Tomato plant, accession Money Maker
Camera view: horizontal (90 deg, fisheye); turntable rotation: 60 degrees
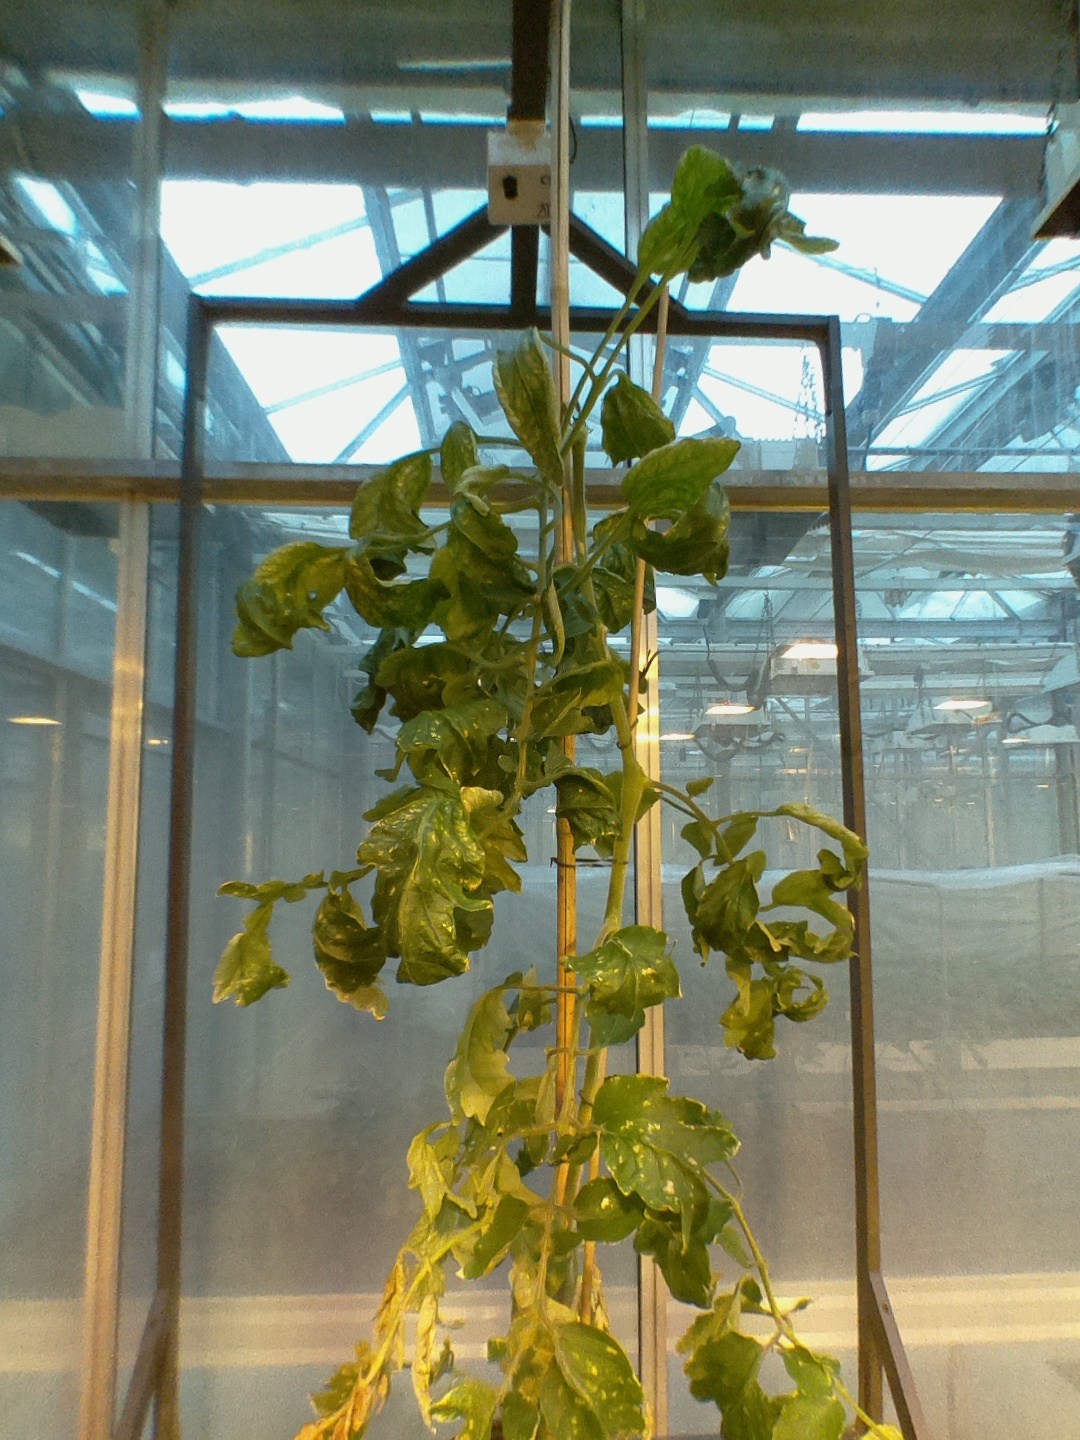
BBCH growth stage 29: 90%-100% Side shoots formed